Owen Roe O'Neill

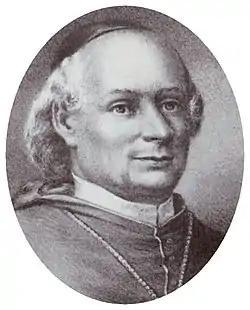
O'Neill's Ulster Army was closely aligned with the policies of the Papal envoy Giovanni Battista Rinuccini.

In March 1646 a treaty was signed between Ormond and the Catholics, which would have committed the Catholics to sending troops to aid the Royalist cause in the English Civil War. The peace terms, however, were rejected by a majority of the Irish Catholic military leaders and the Catholic clergy including the Nuncio, Rinuccini. O'Neill led his Ulster army, along with Thomas Preston's Leinster army, in a failed attempt to take Dublin from Ormond. The Irish Confederates suffered heavy military defeats the following year at the hands of Parliamentarian forces in Ireland at Dungans Hill and Knocknanauss, leading to a moderation of their demands and a new peace deal with the Royalists. This time O'Neill was alone among the Irish generals in rejecting the peace deal and found himself isolated by the departure of the Papal Nuncio from Ireland on 23 February 1649.